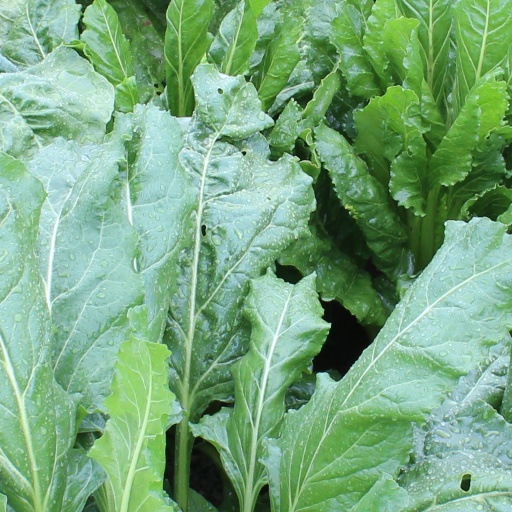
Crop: sugar beet